Five Discourses of Matthew

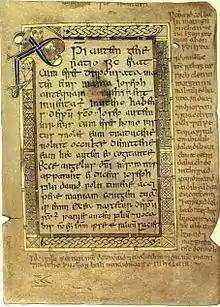
The Gospel of Matthew from the Book of Deer, 10th century

In Christianity, the term Five Discourses of Matthew refers to five specific discourses by Jesus within the Gospel of Matthew.